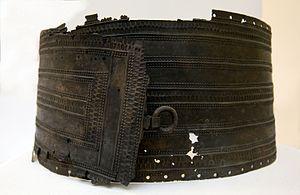
L'art d'Urartu est un art relatif à l'histoire et à une région de l'Orient antique.